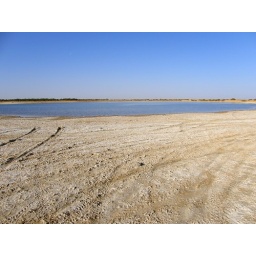
Tracks from quads and jeeps by a salt lake in Tozeur. The white on the ground is crystalized salt.